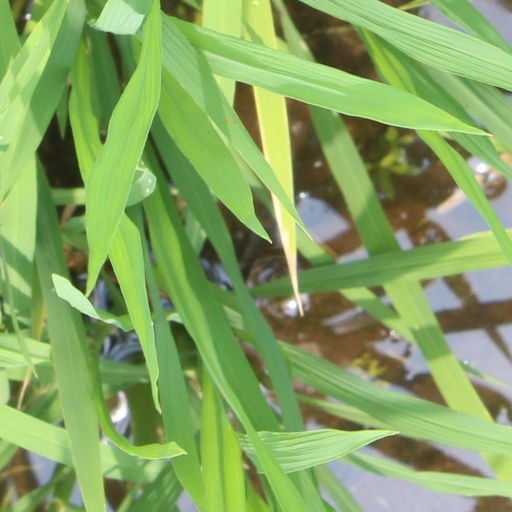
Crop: rice